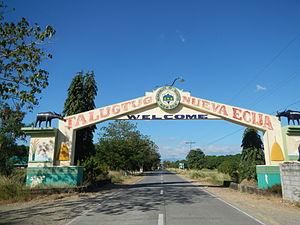
Talugtug est une localité de la province de Nueva Ecija, aux Philippines. En 2015, elle compte 23 817 habitants.